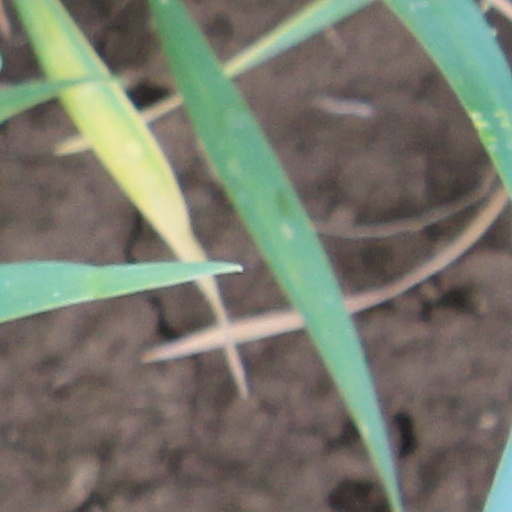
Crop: wheat